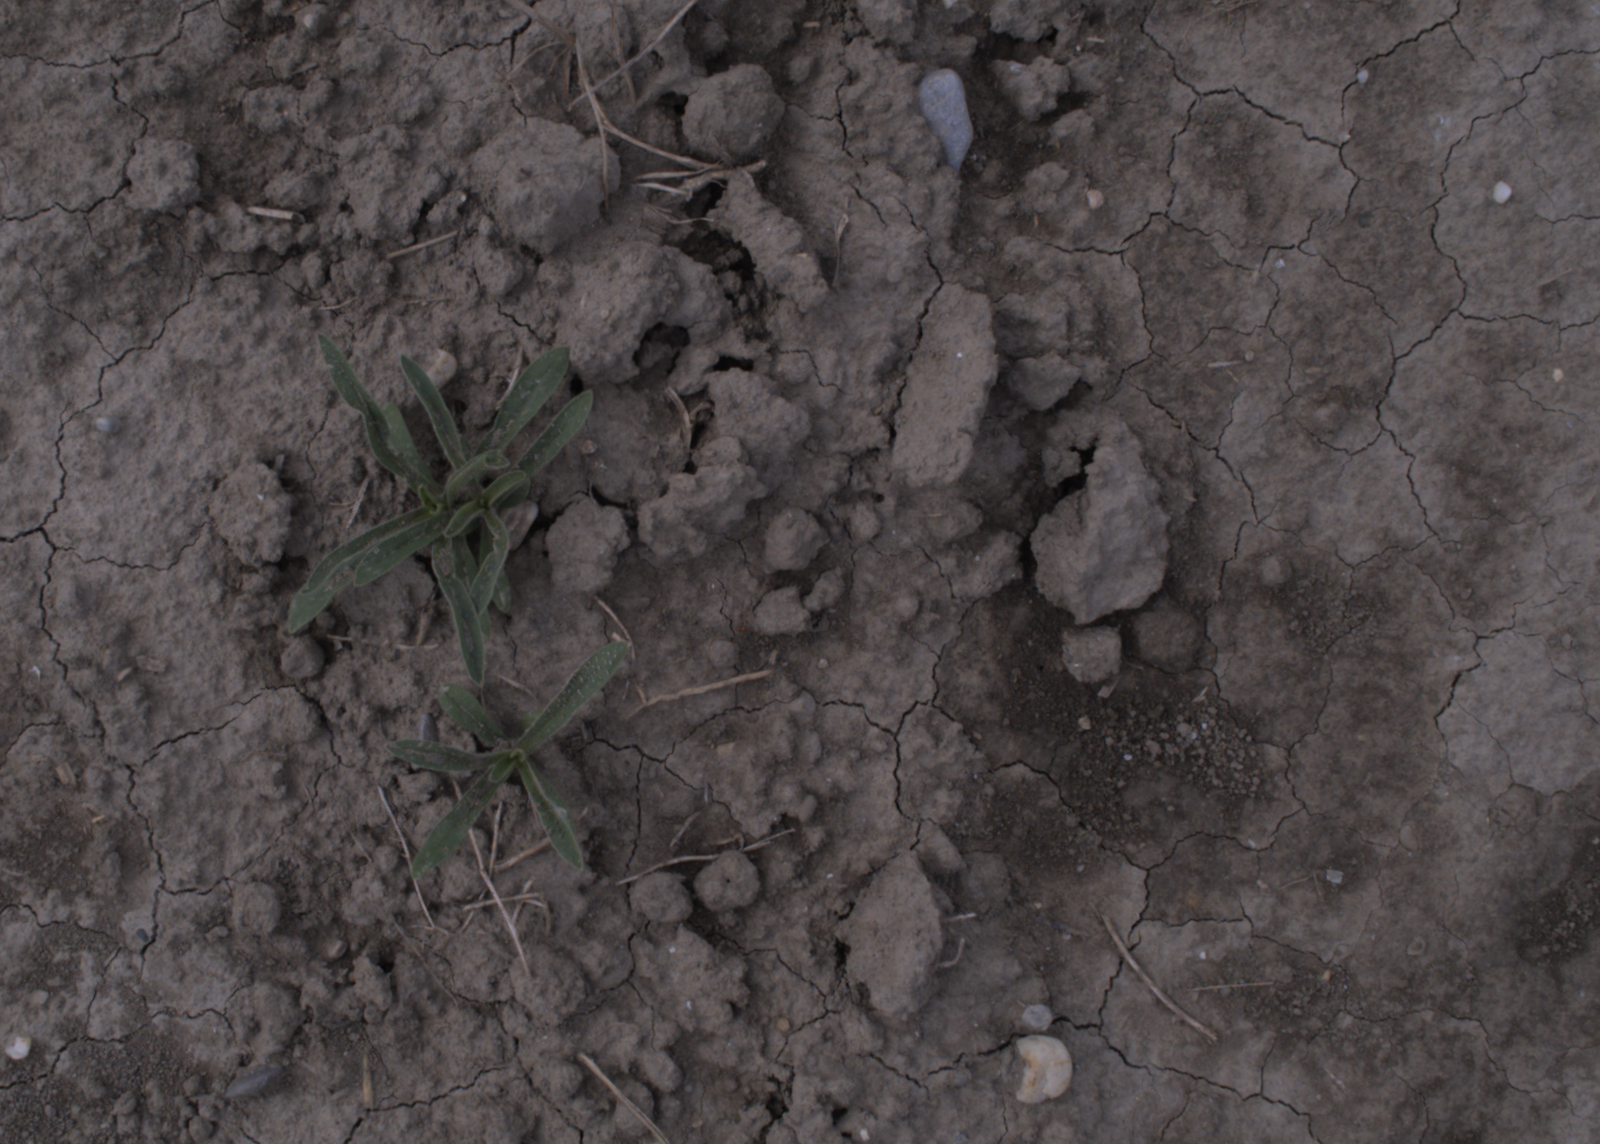
Capture date: 24.08.2020 10:54:08
Weather: mixed
Wind: medium
Seeding date: 21.07.2020
Plant canopy height (mm): 910